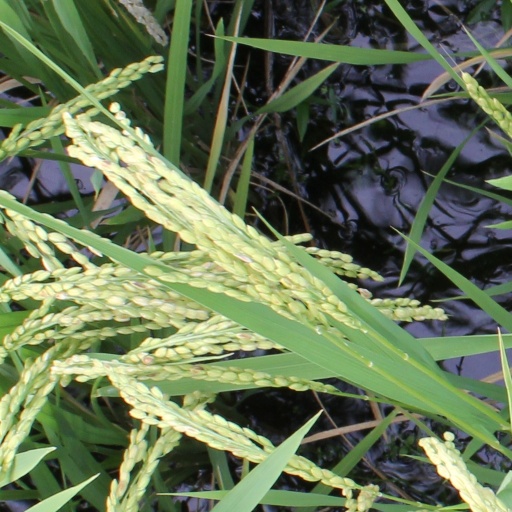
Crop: rice